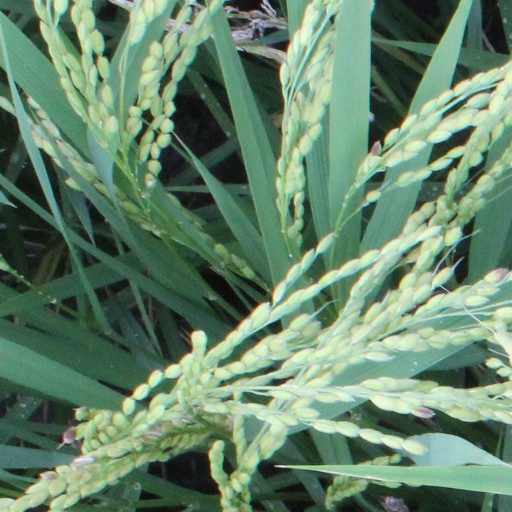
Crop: rice